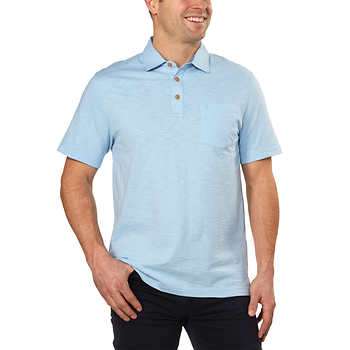
Gender: men